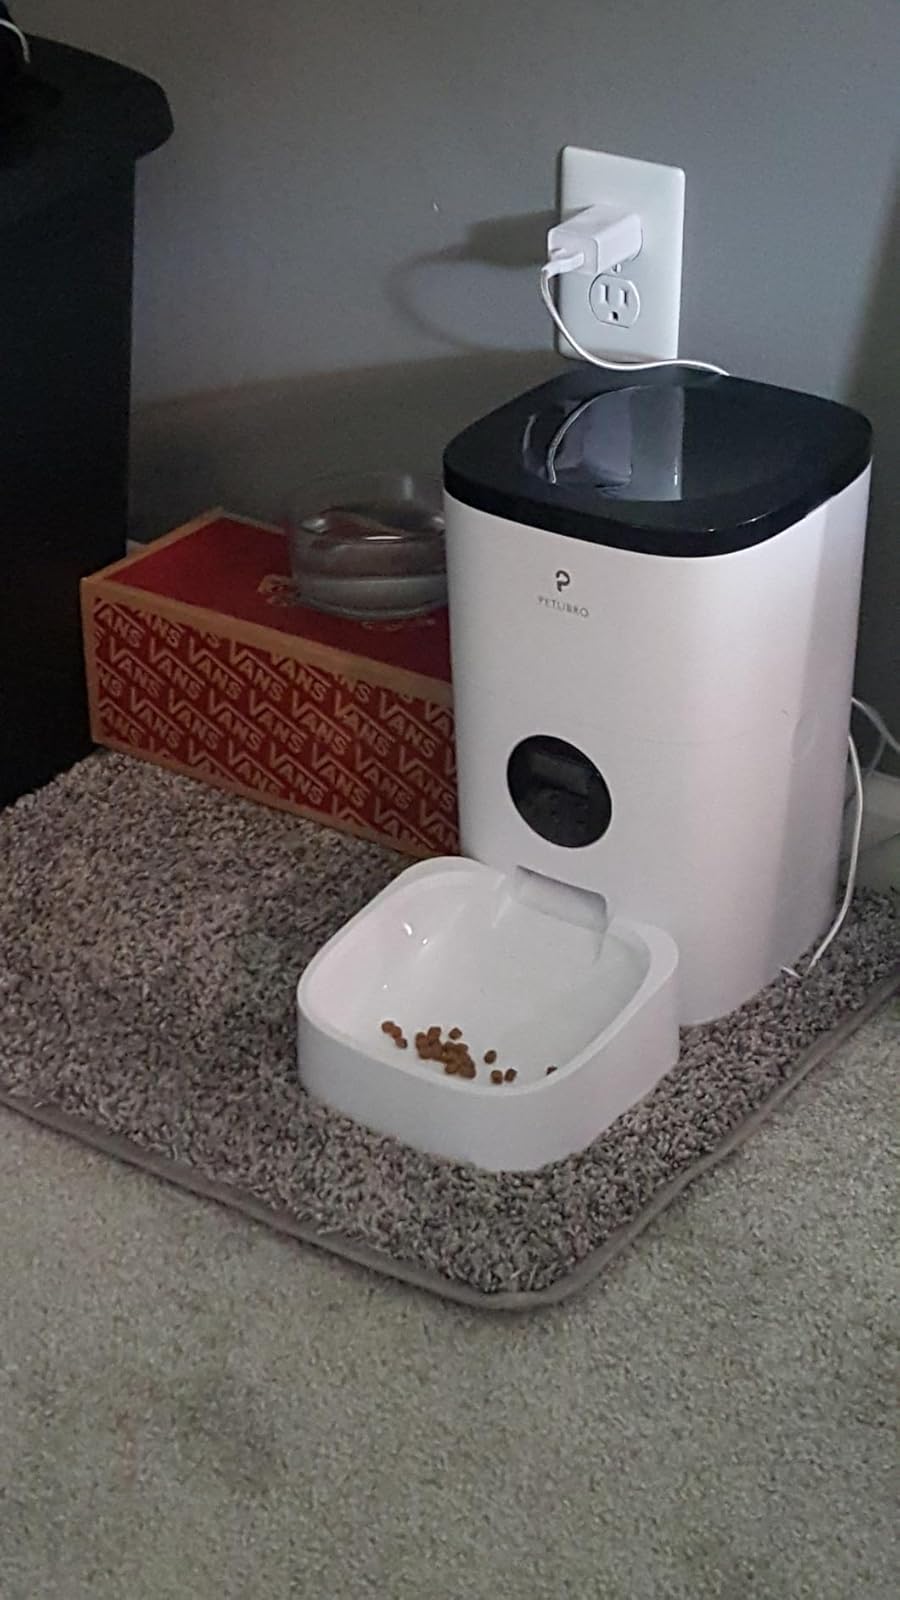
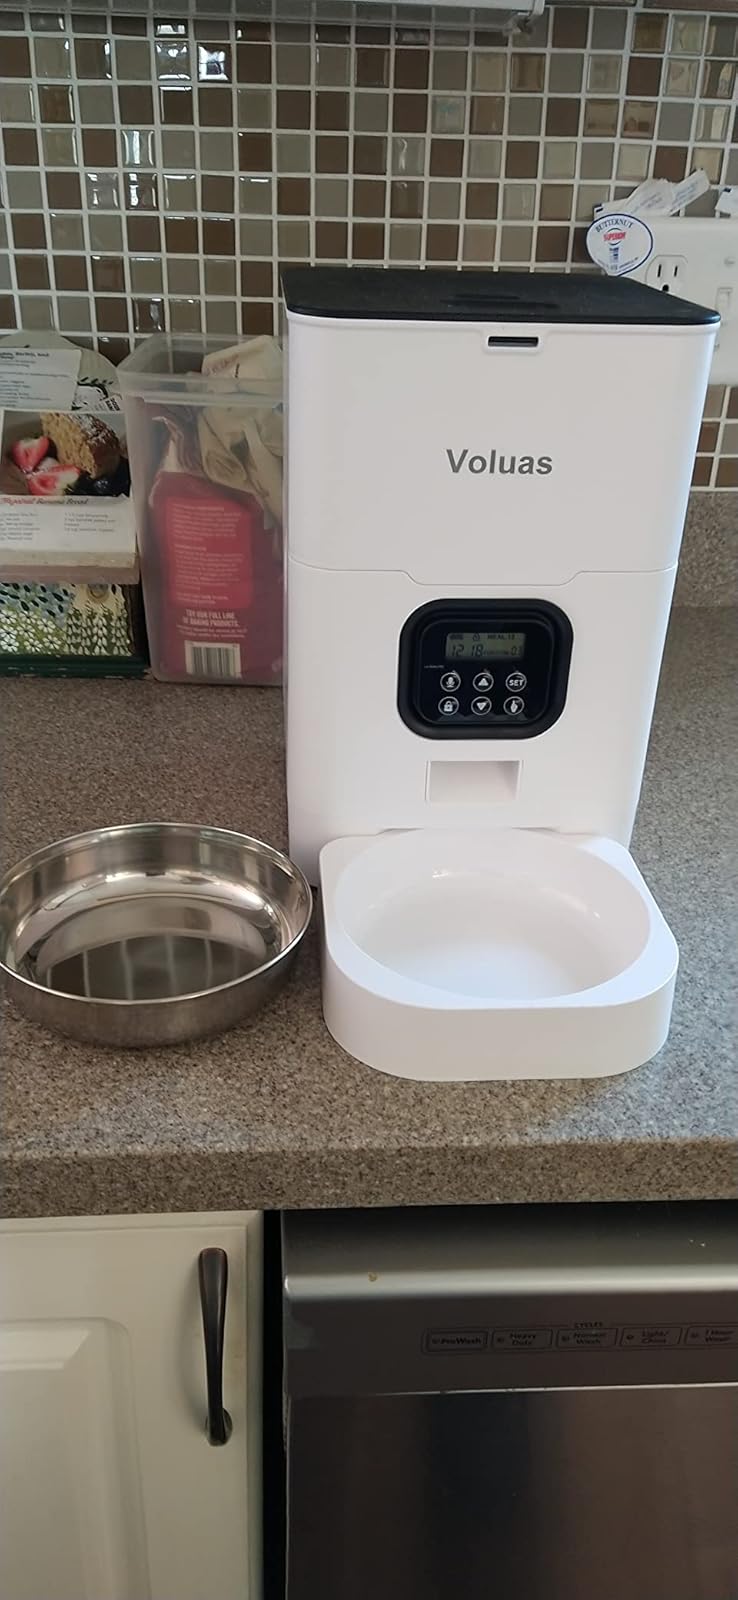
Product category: items_feeder
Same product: no